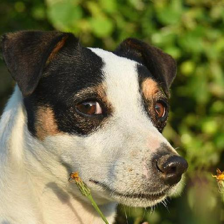
Label: animals